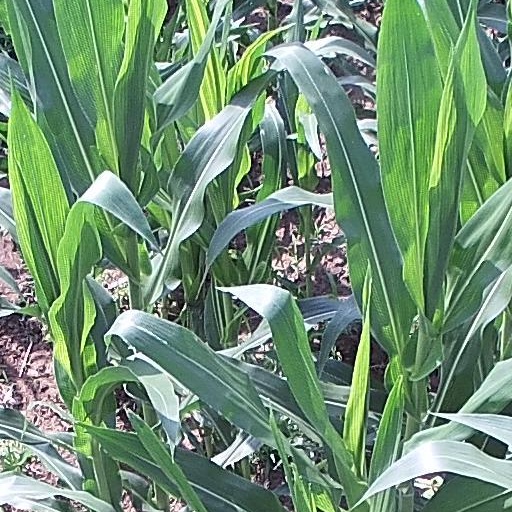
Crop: maize; corn